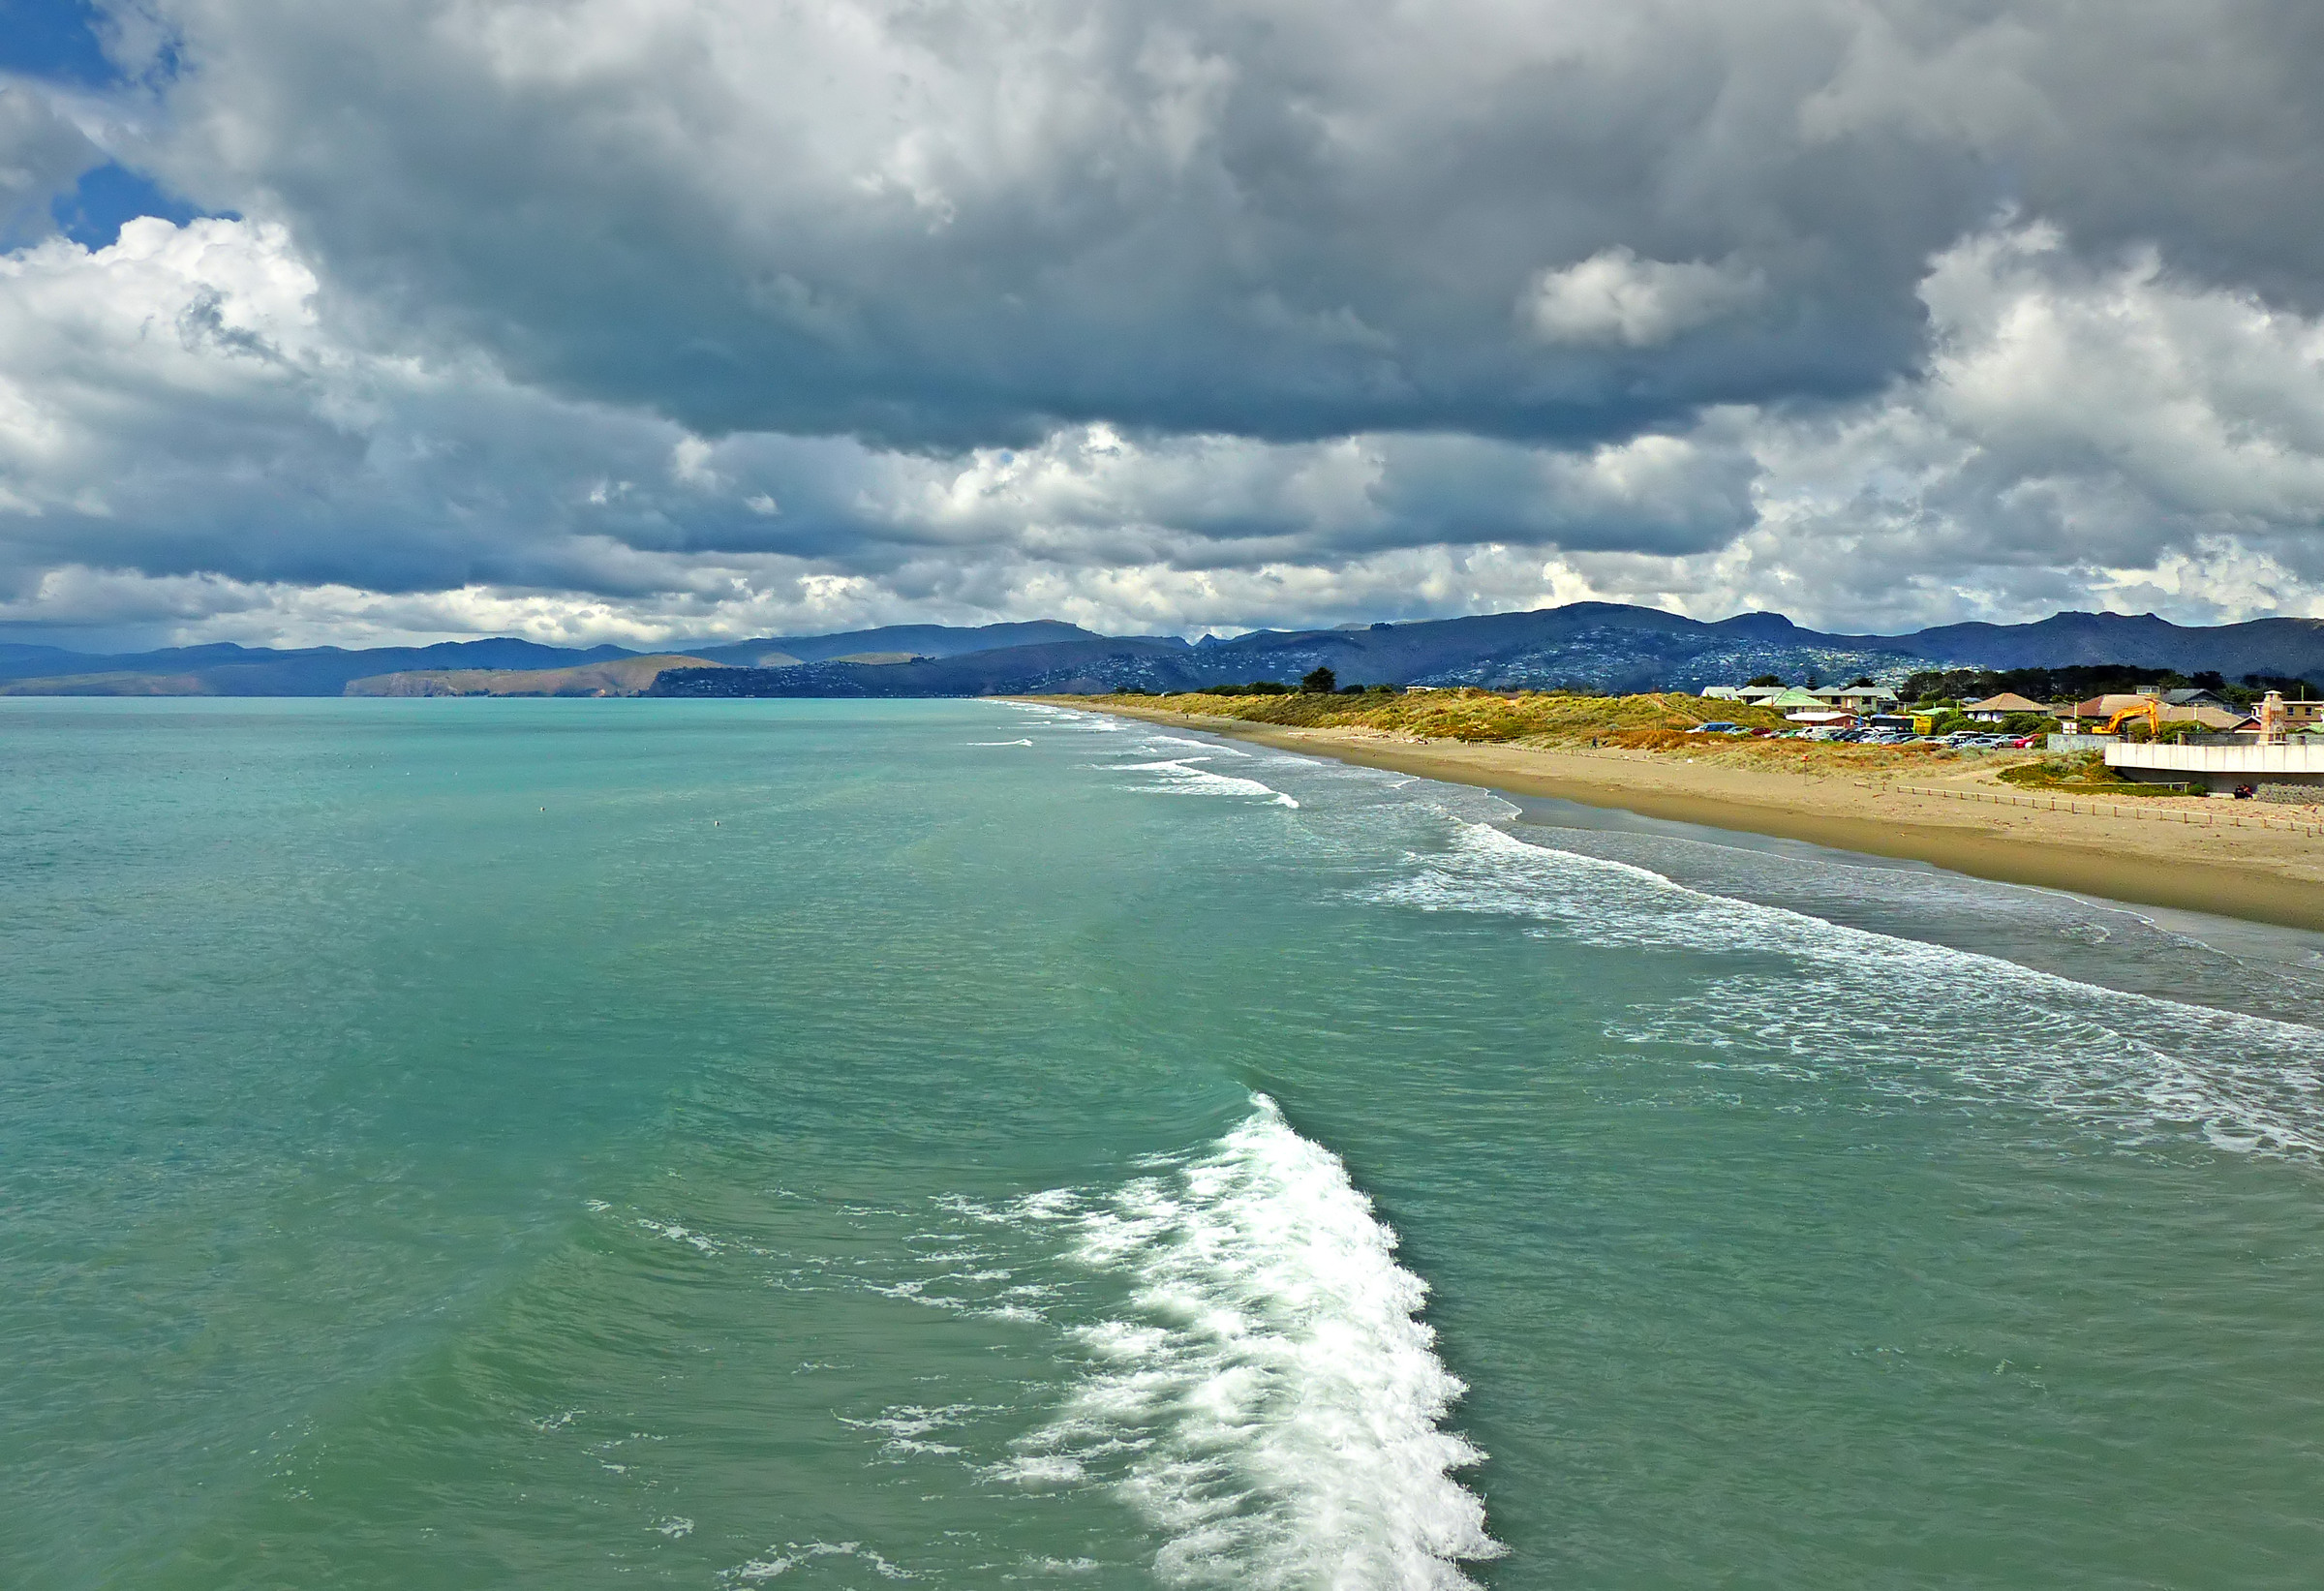
beach, sea, coast, water, ocean, horizon, cloud, shore, wave, vacation, coastline, bay, seashore, body of water, panasonicdmcfz200, cape, wind wave